Fanie Fourie's Lobola

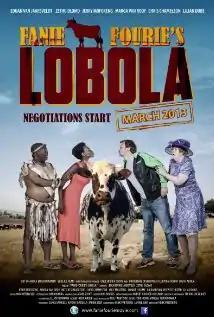

Fanie Fourie's Lobola is a 2013 South African romantic comedy based on the novel (of the same name) by Nape 'a Motana. The film features a culturally diverse cast of actors as well as a production team. The main focus of the film is cross-cultural relationships and the challenges associated with such relationships.